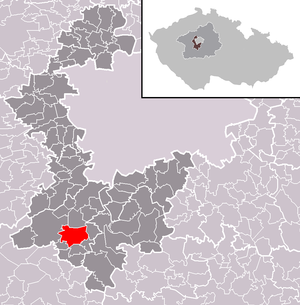
Čisovice est une commune du district de Prague-Ouest, dans la région de Bohême-Centrale, en République tchèque. Sa population s'élevait à 1 104 habitants en 2020.